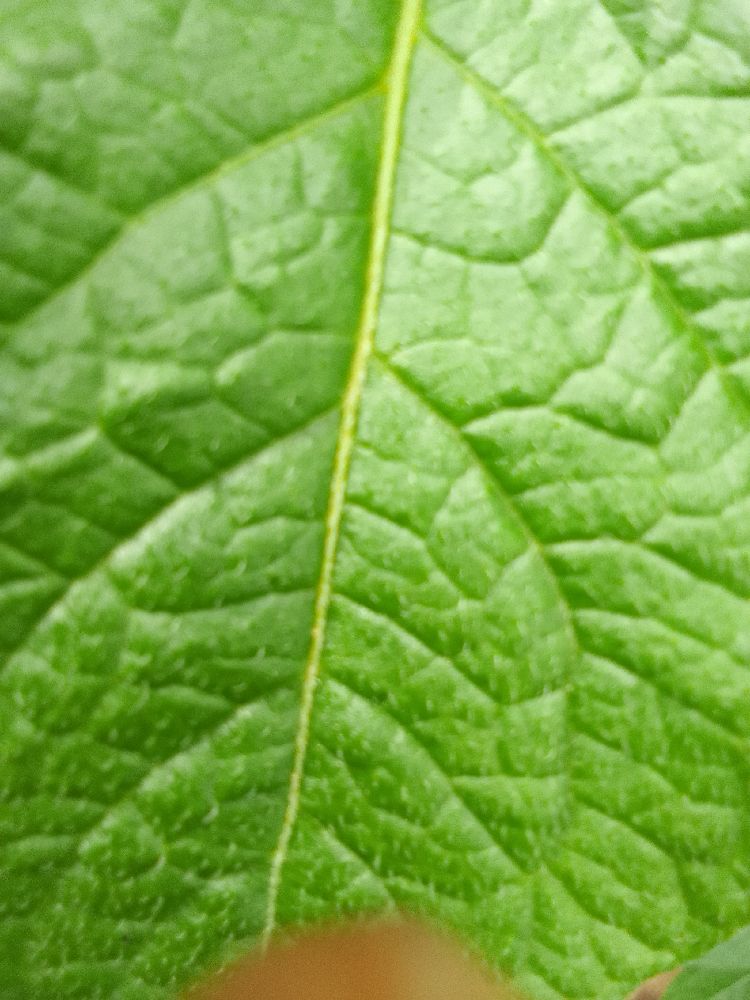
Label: Healthy